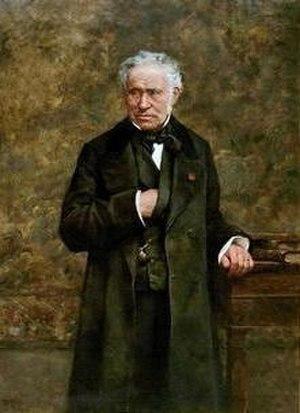
Pierre Fidèle Bretonneau, né à Saint-Georges-sur-Cher le 3 avril 1778 et mort à Paris 16ᵉ le 18 février 1862, est un célèbre clinicien français, professeur et médecin en chef de l'hôpital de Tours.